Tsegaye Kebede

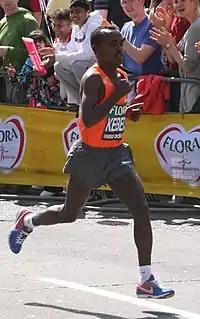
Kebede competing in the 2009 London Marathon

Keen to establish himself, he looked towards obtaining a spot on the Ethiopian 2008 Olympic team for the marathon race. He took second place behind Patrick Makau Musyoki at the Ras Al Khaimah Half Marathon with a time of 59:35, a personal best. A win at the Paris Marathon in April improved his chances of selection, as his sprint finish earned him another personal best with 2:06:40. He finished third in the World 10K Bangalore race the following month, setting a best of 28:10 over the distance. Haile Gebrselassie stated that he did not intend to compete in the Beijing Olympics, meaning that Kebede and Merga would carry the medal hopes for Ethiopia.